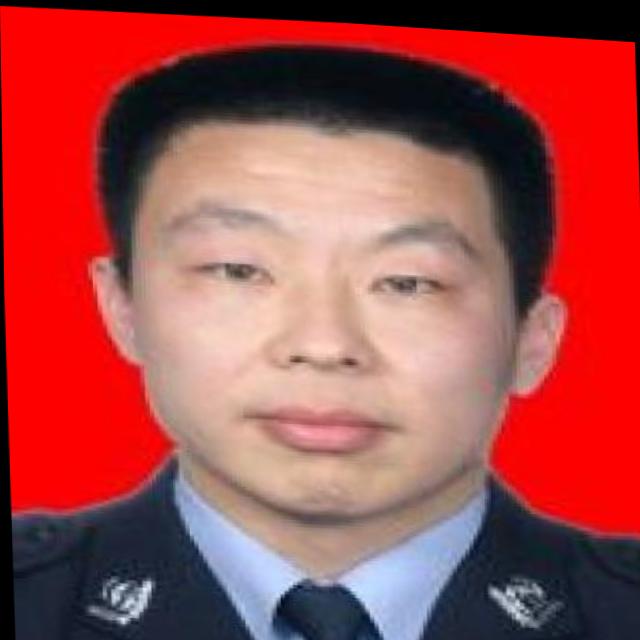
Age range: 21-44